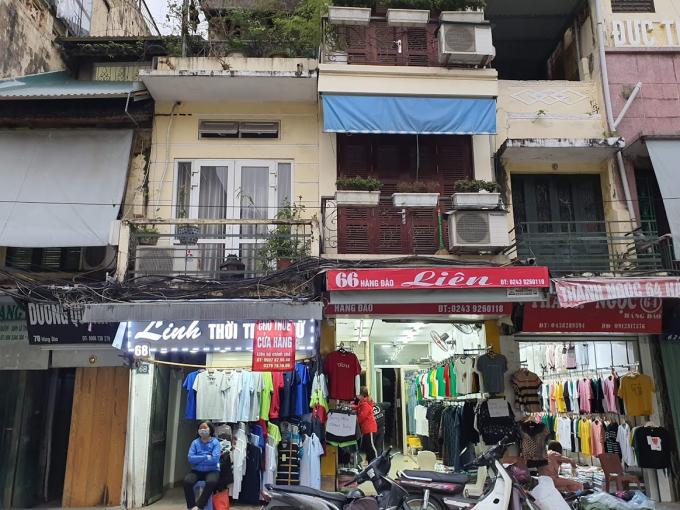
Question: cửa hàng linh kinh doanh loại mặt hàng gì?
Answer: thời trang nữ